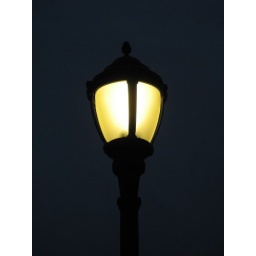
Here's a random street lamp in New York City.